Brigitte Bardot

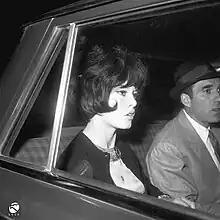
Brigitte Bardot and Michel Piccoli caught by paparazzi in Italy during the filming of "Contempt" in 1963

"The Female" (1959) for director Julien Duvivier was popular, but "Babette Goes to War" (1959), a comedy set in World War II, was a huge hit, the fourth biggest movie of the year in France. Also widely seen was "Come Dance with Me" (1959) from Boisrond.